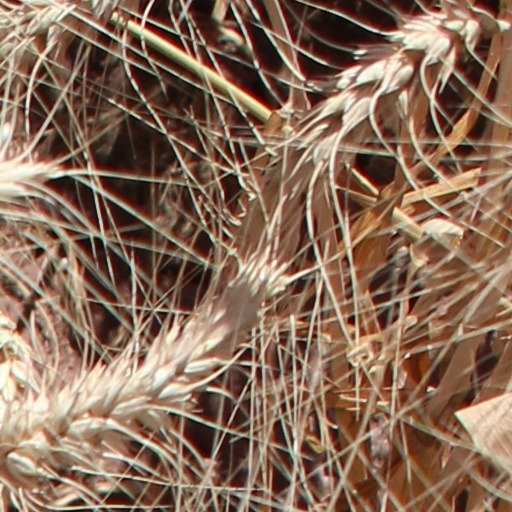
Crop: wheat